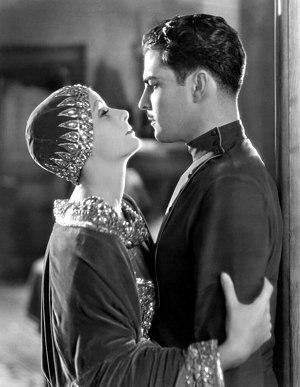
Mata Hari est un film américain réalisé par George Fitzmaurice, sorti en 1931.
Ramón Novarro est un acteur, réalisateur, scénariste et producteur de cinéma mexicain né le 6 février 1899 à Durango, décédé le 30 octobre 1968 à North Hollywood. Il fut l'un des acteurs les plus connus du cinéma muet, et fut comparé à Rudolph Valentino.